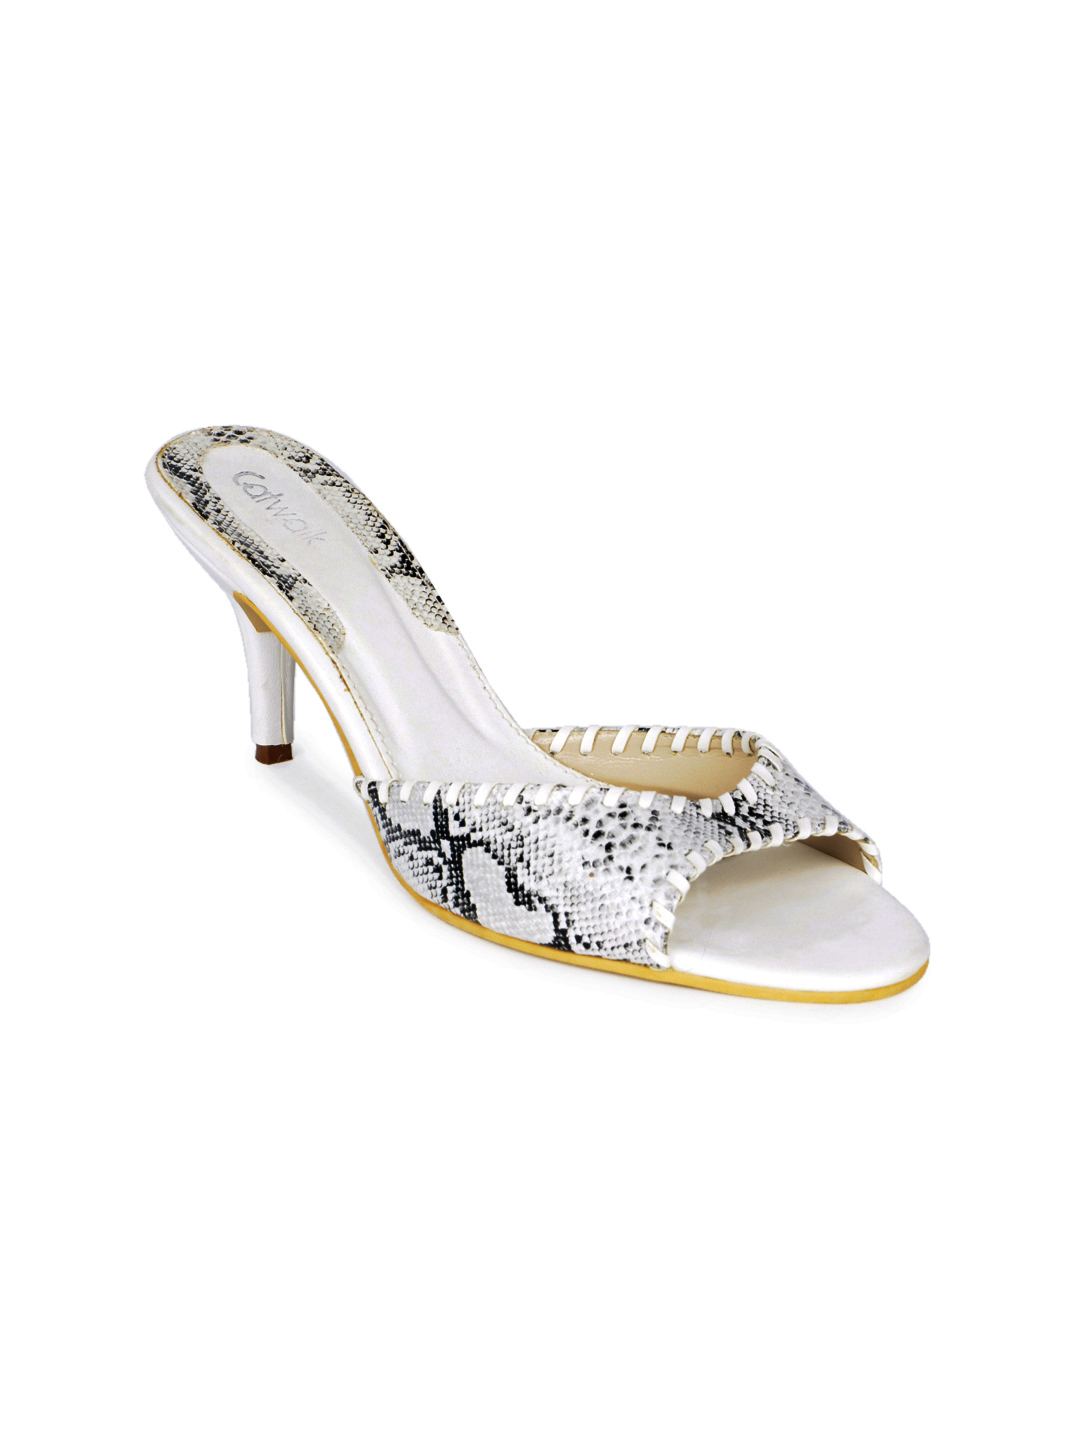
Catwalk Women White Heels
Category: Footwear / Shoes / Heels
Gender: Women
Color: White
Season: Winter 2015
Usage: Casual